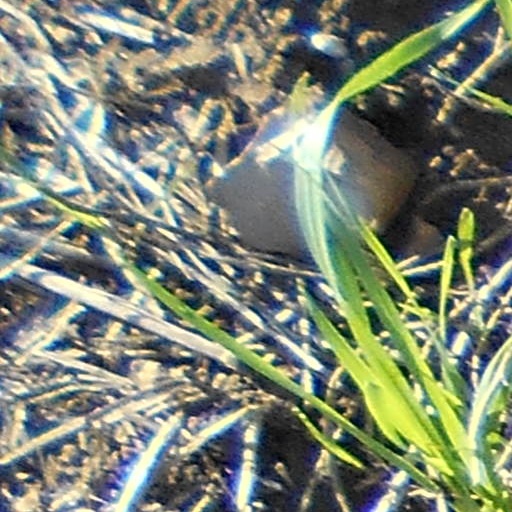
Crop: wheat